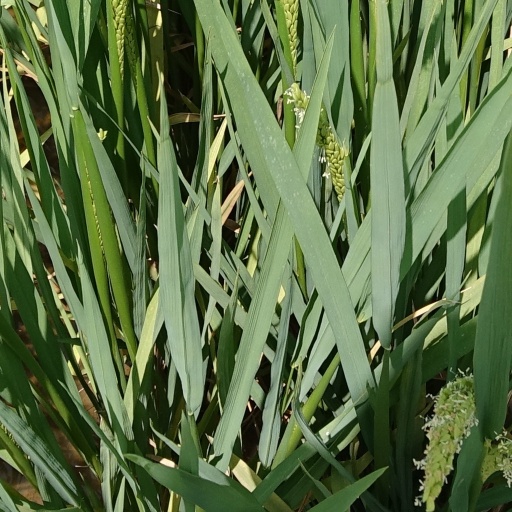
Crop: rice